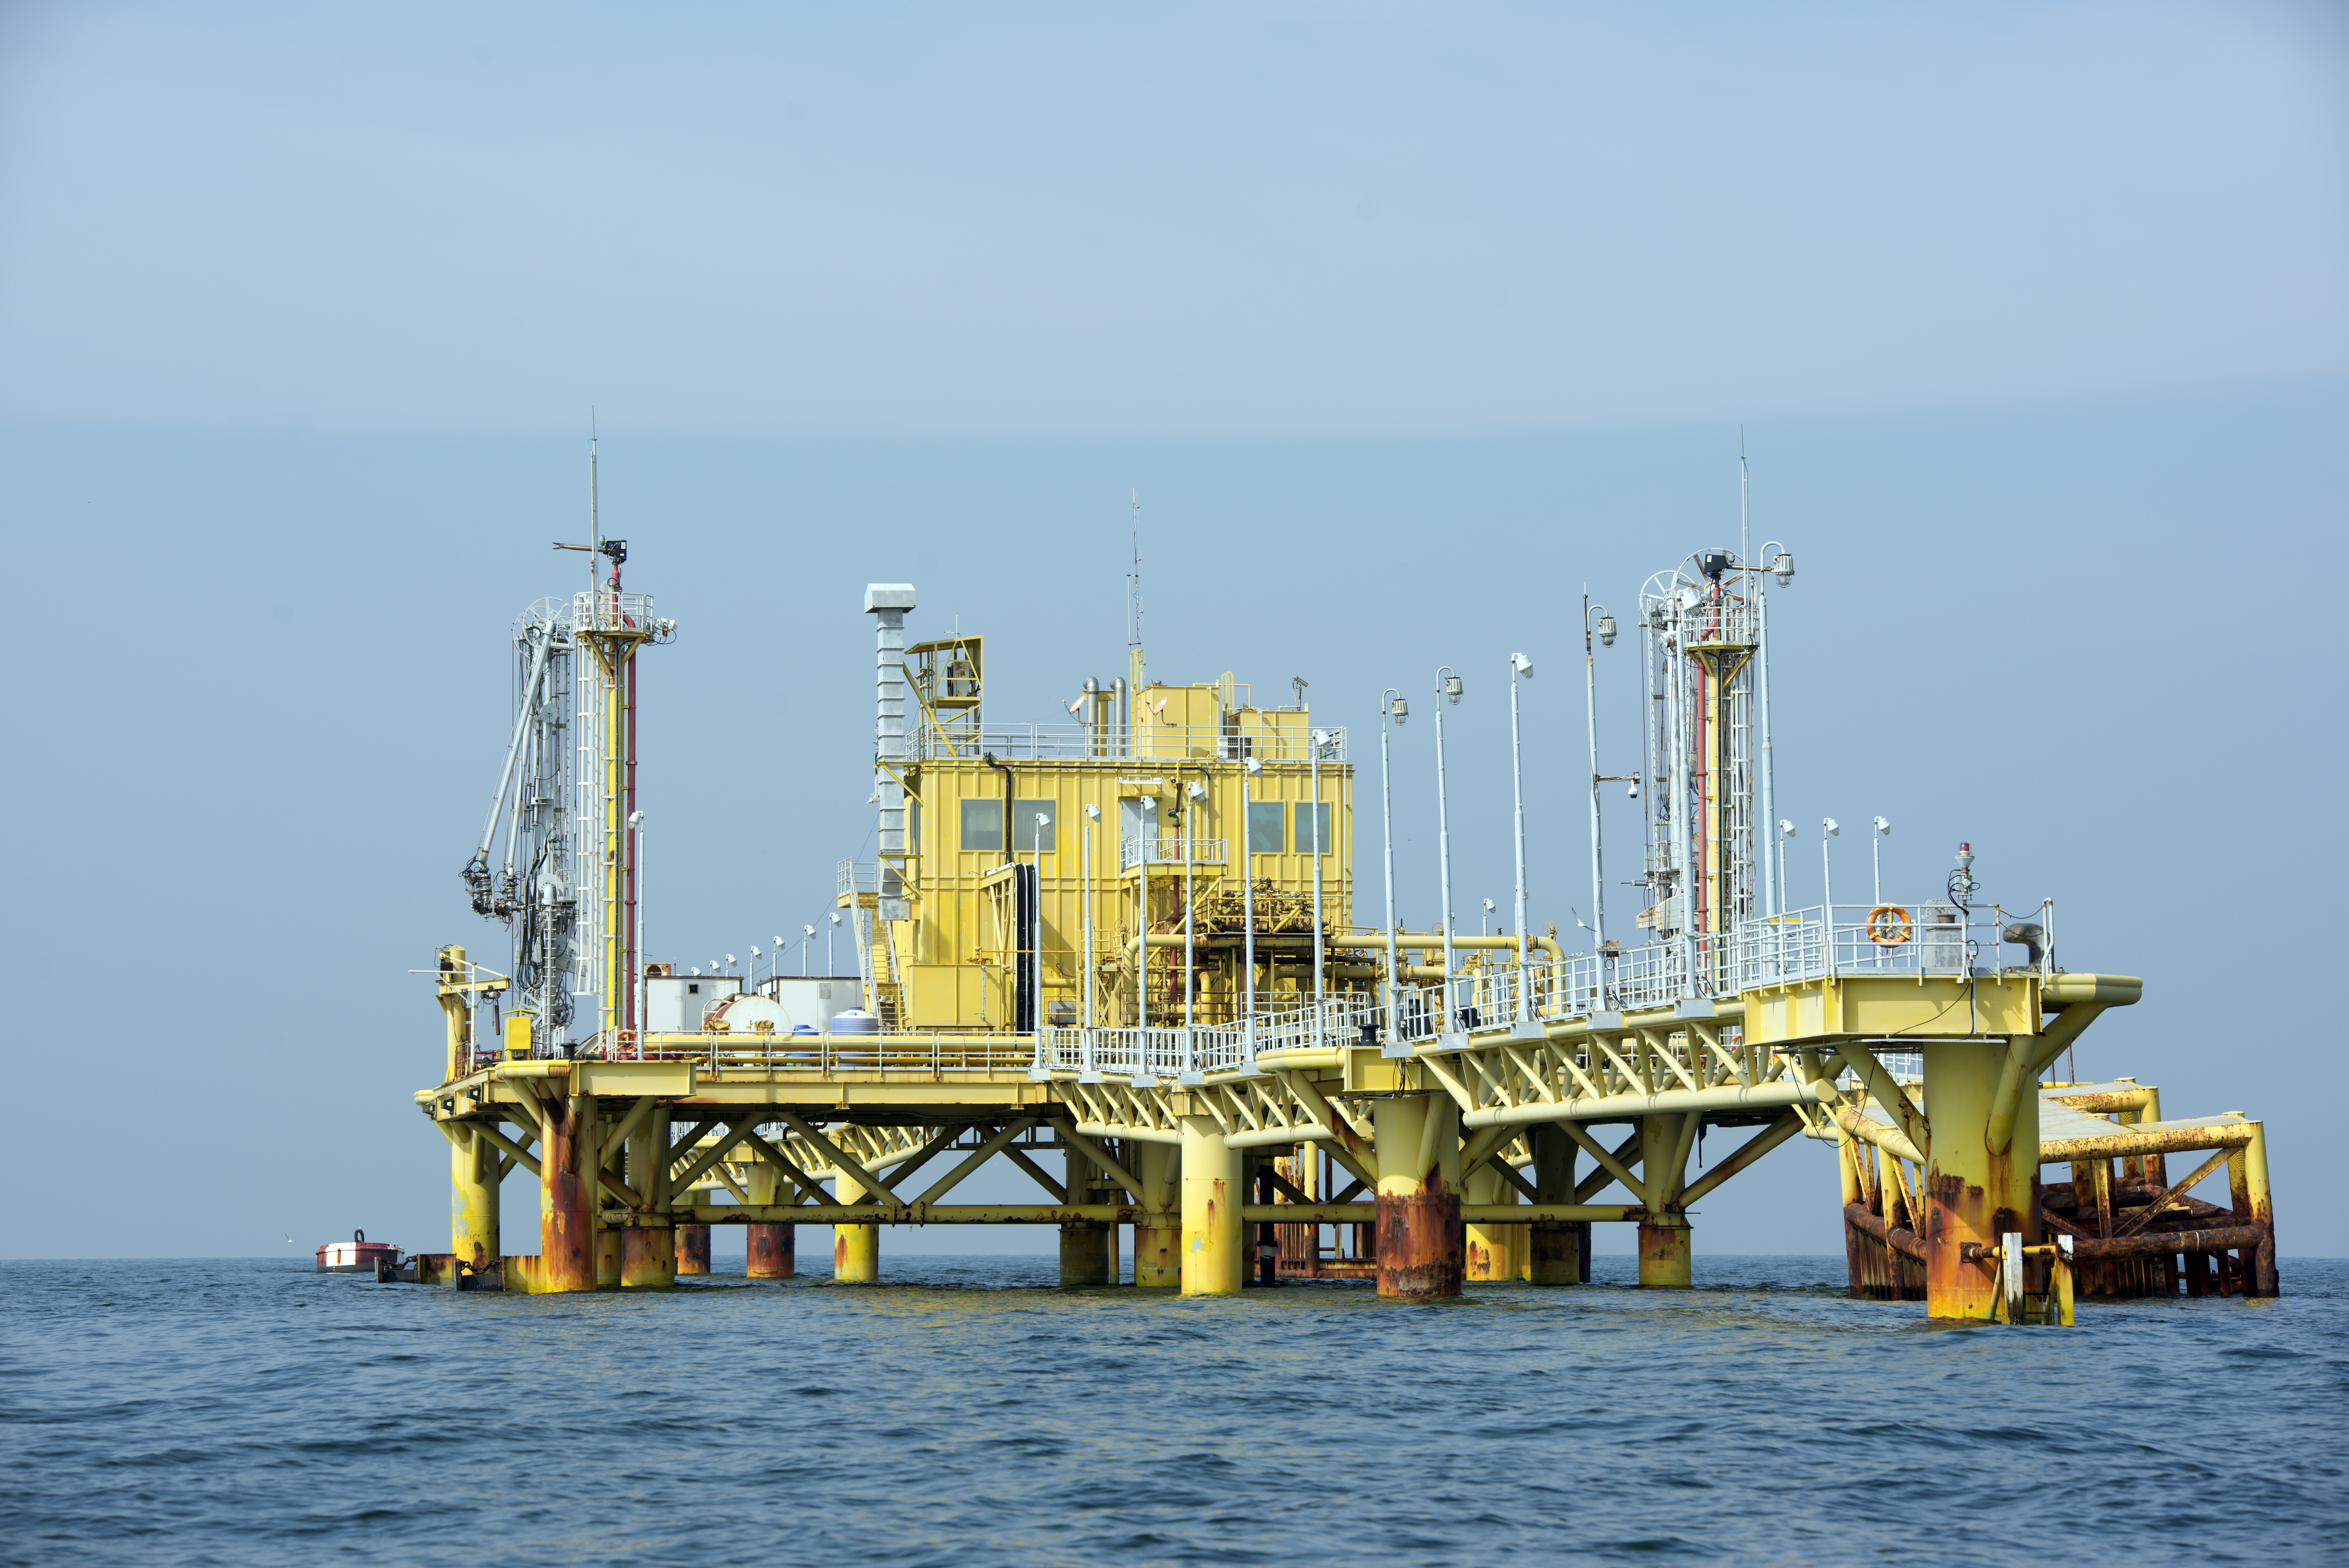
sea, oil rig, water transportation, semi submersible, floating production storage and offloading, offshore drilling, heavy lift ship, jackup rig, ocean, fixed link, energy, crane vessel floating, drilling rig, oil field